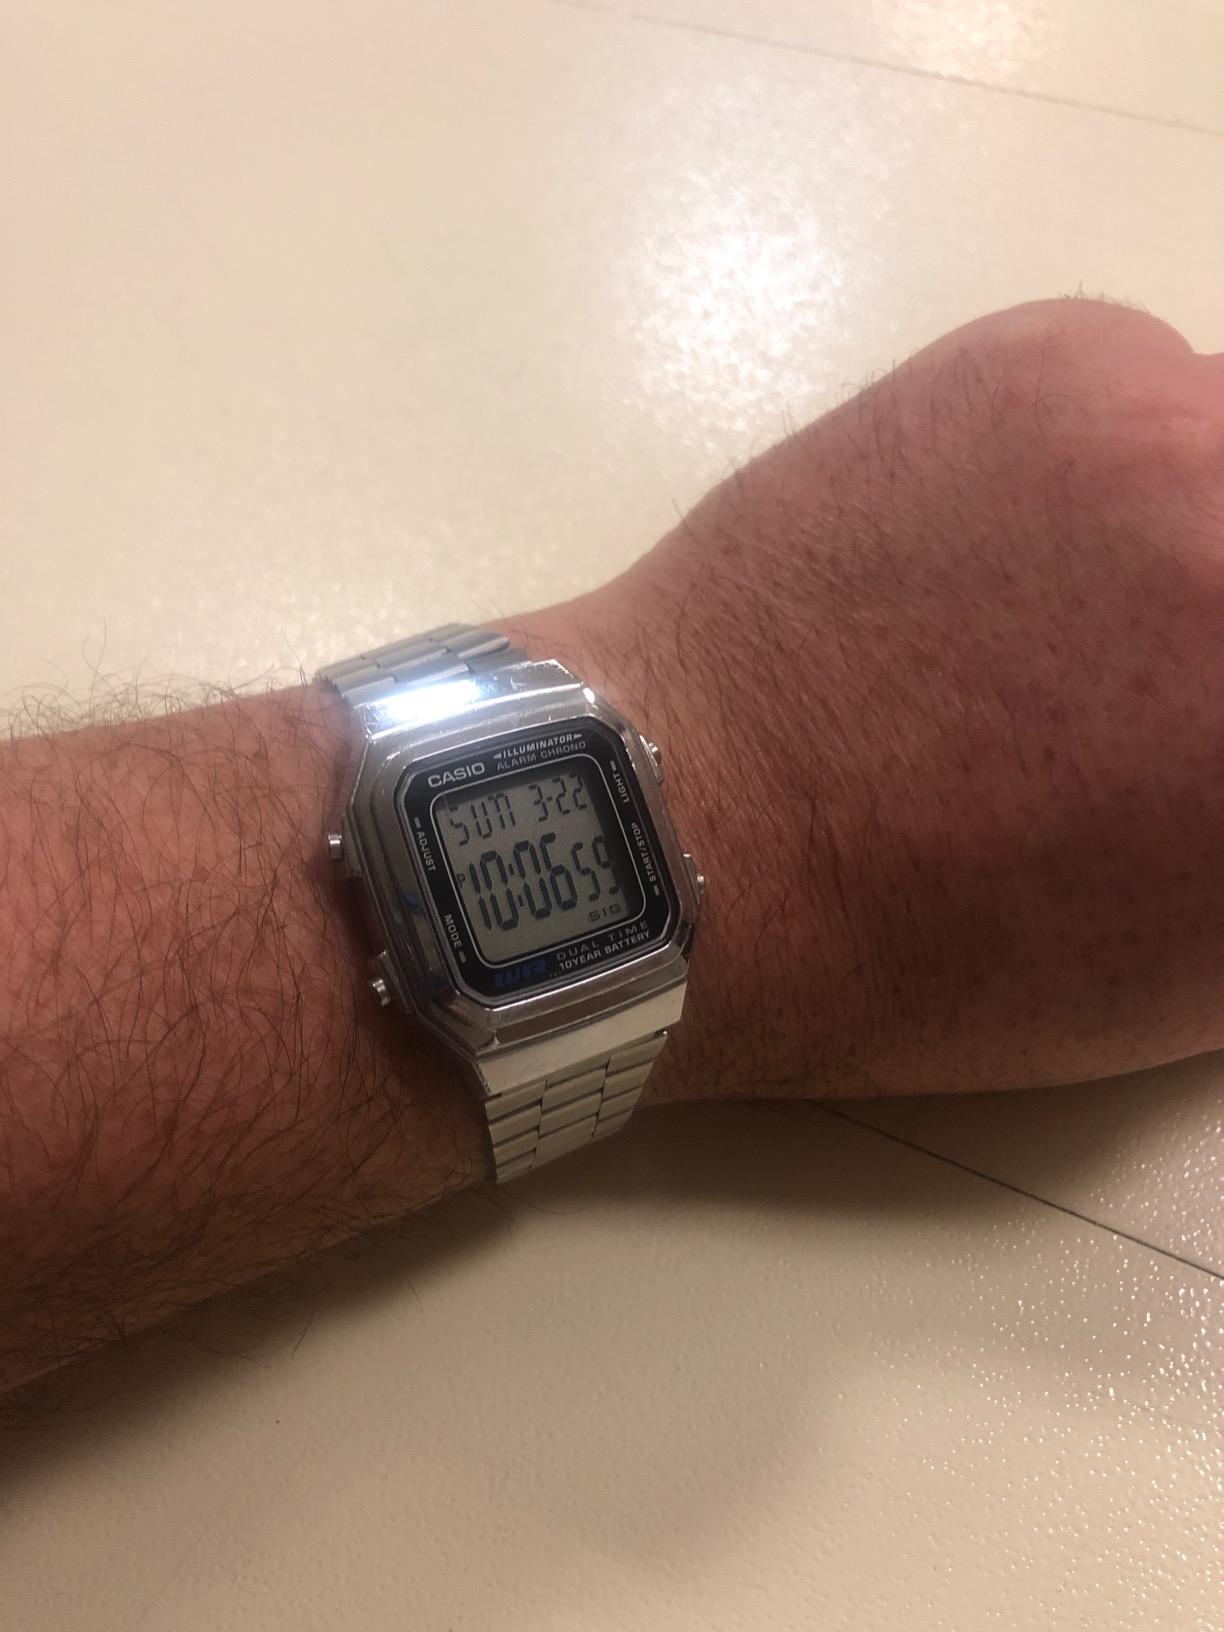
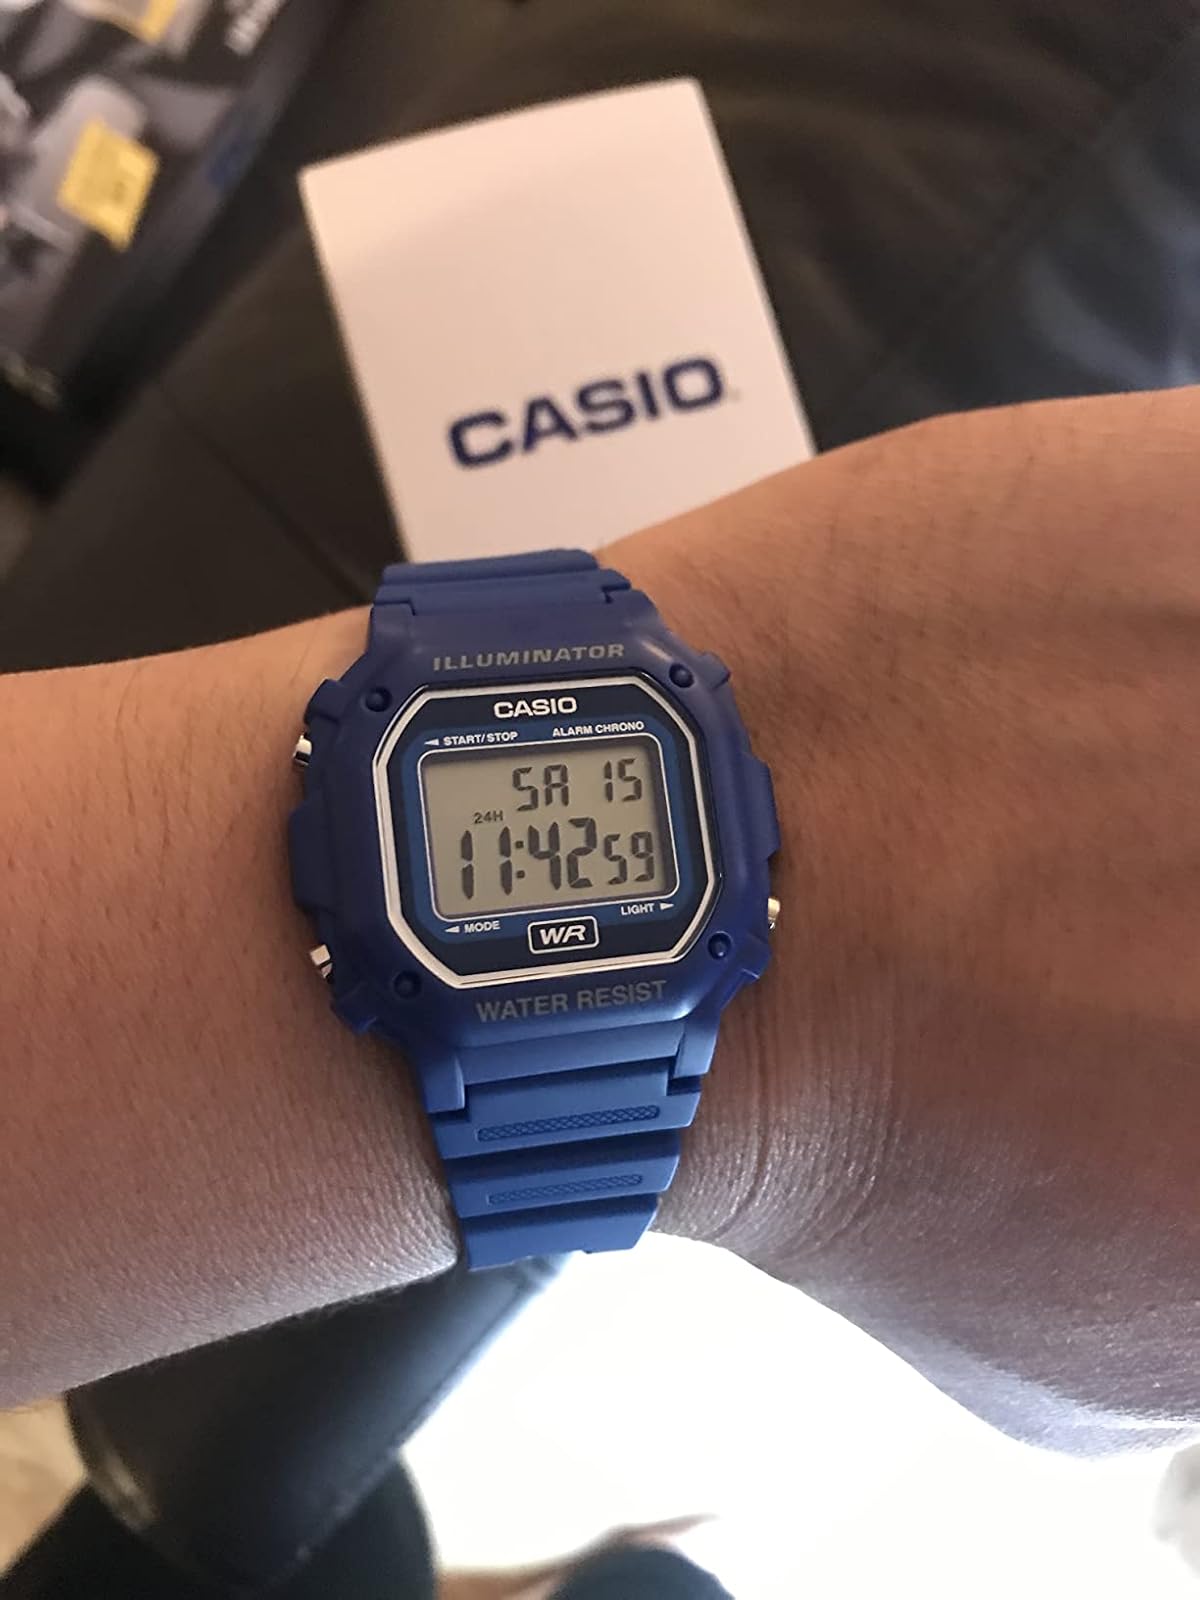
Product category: accessories_watch
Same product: no